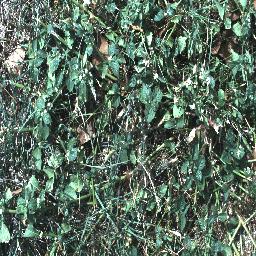
Label: negative